David Pinsent

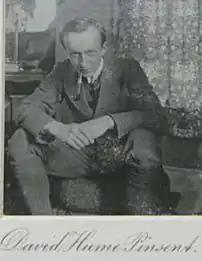

Pinsent, a descendant of philosopher David Hume's brother, John Hume, was born in Edgbaston, Birmingham. He gained a first-class honours degree in mathematics at Cambridge University, where he was described by George Thomson, future master of Corpus Christi College as "the most brilliant man of my year, among the most brilliant I have ever met". Pinsent then studied law.